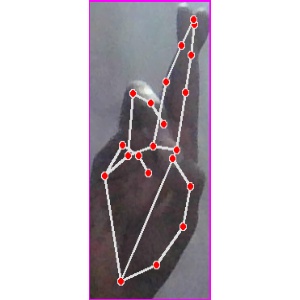
अक्षर: र